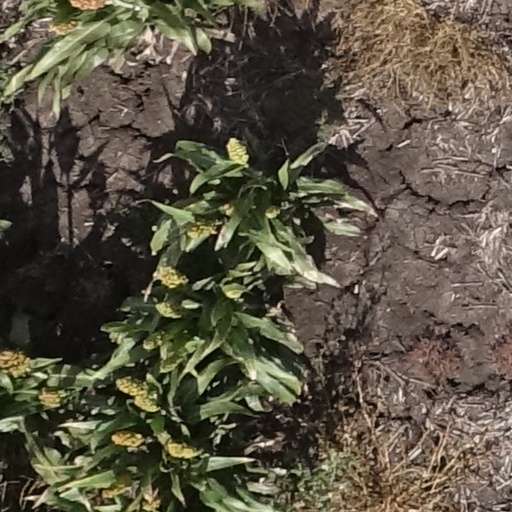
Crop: sorghum